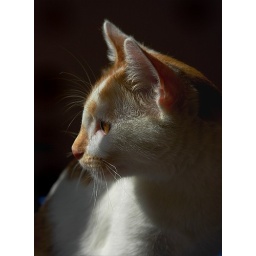
Lilli our little rescue, came to us in September, he was looking out the window at another cat